Czech Republic–Mexico relations

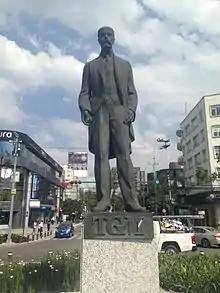
Statue of first Czechoslovak President Tomáš Masaryk in Mexico City

Mexico established diplomatic relations with then Czechoslovakia in 1922; four years after the country proclaimed its independence from the Austro-Hungarian Empire. That same year, both nations opened consulates in each other's capitals, respectively. In 1936, Mexican President Lázaro Cárdenas named one of the principle streets in the Polanco neighborhood of Mexico City after the first Czechoslovak President Tomáš Masaryk. For its part, there is a Lázaro Cárdenas Square ("Park Generála Lázaro Cárdenase") in the Prague 6 district.